William Whale

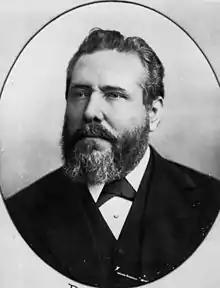
Rev. William Whale

Whale studied for the ministry at the Pastors' College, and after a few minor postings he was sent to Middlesbrough, Yorkshire, where he gained a reputation as a great public speaker.